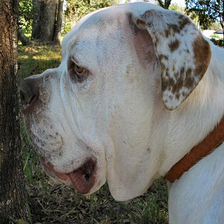
Species: dog
Breed: american bulldog